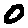
Label: 0